Victoriano Ramírez

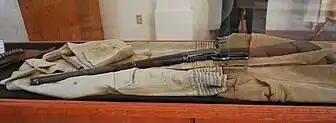
A set of clothing and a rifle, all of which belonged to Ramírez, on display in a museum in Encarnación de Diaz.

Ramírez was among the first to join the Cristero rebellion. He was one of the few Cristeros who did not desert the fight in May 1927. He commanded the "Fourteen Dragons" squadron, which was part of the San Julián regiment under the command of General Miguel Hernández. Ramírez's first acts as a Cristero were spoken of as legendary feats, and tradition states that when "Callistas" (federal troops) heard the cry of ""Viva El Catorce!"", it struck fear in their hearts during fighting. Additionally, Ramírez also had a reputation for superb accuracy.